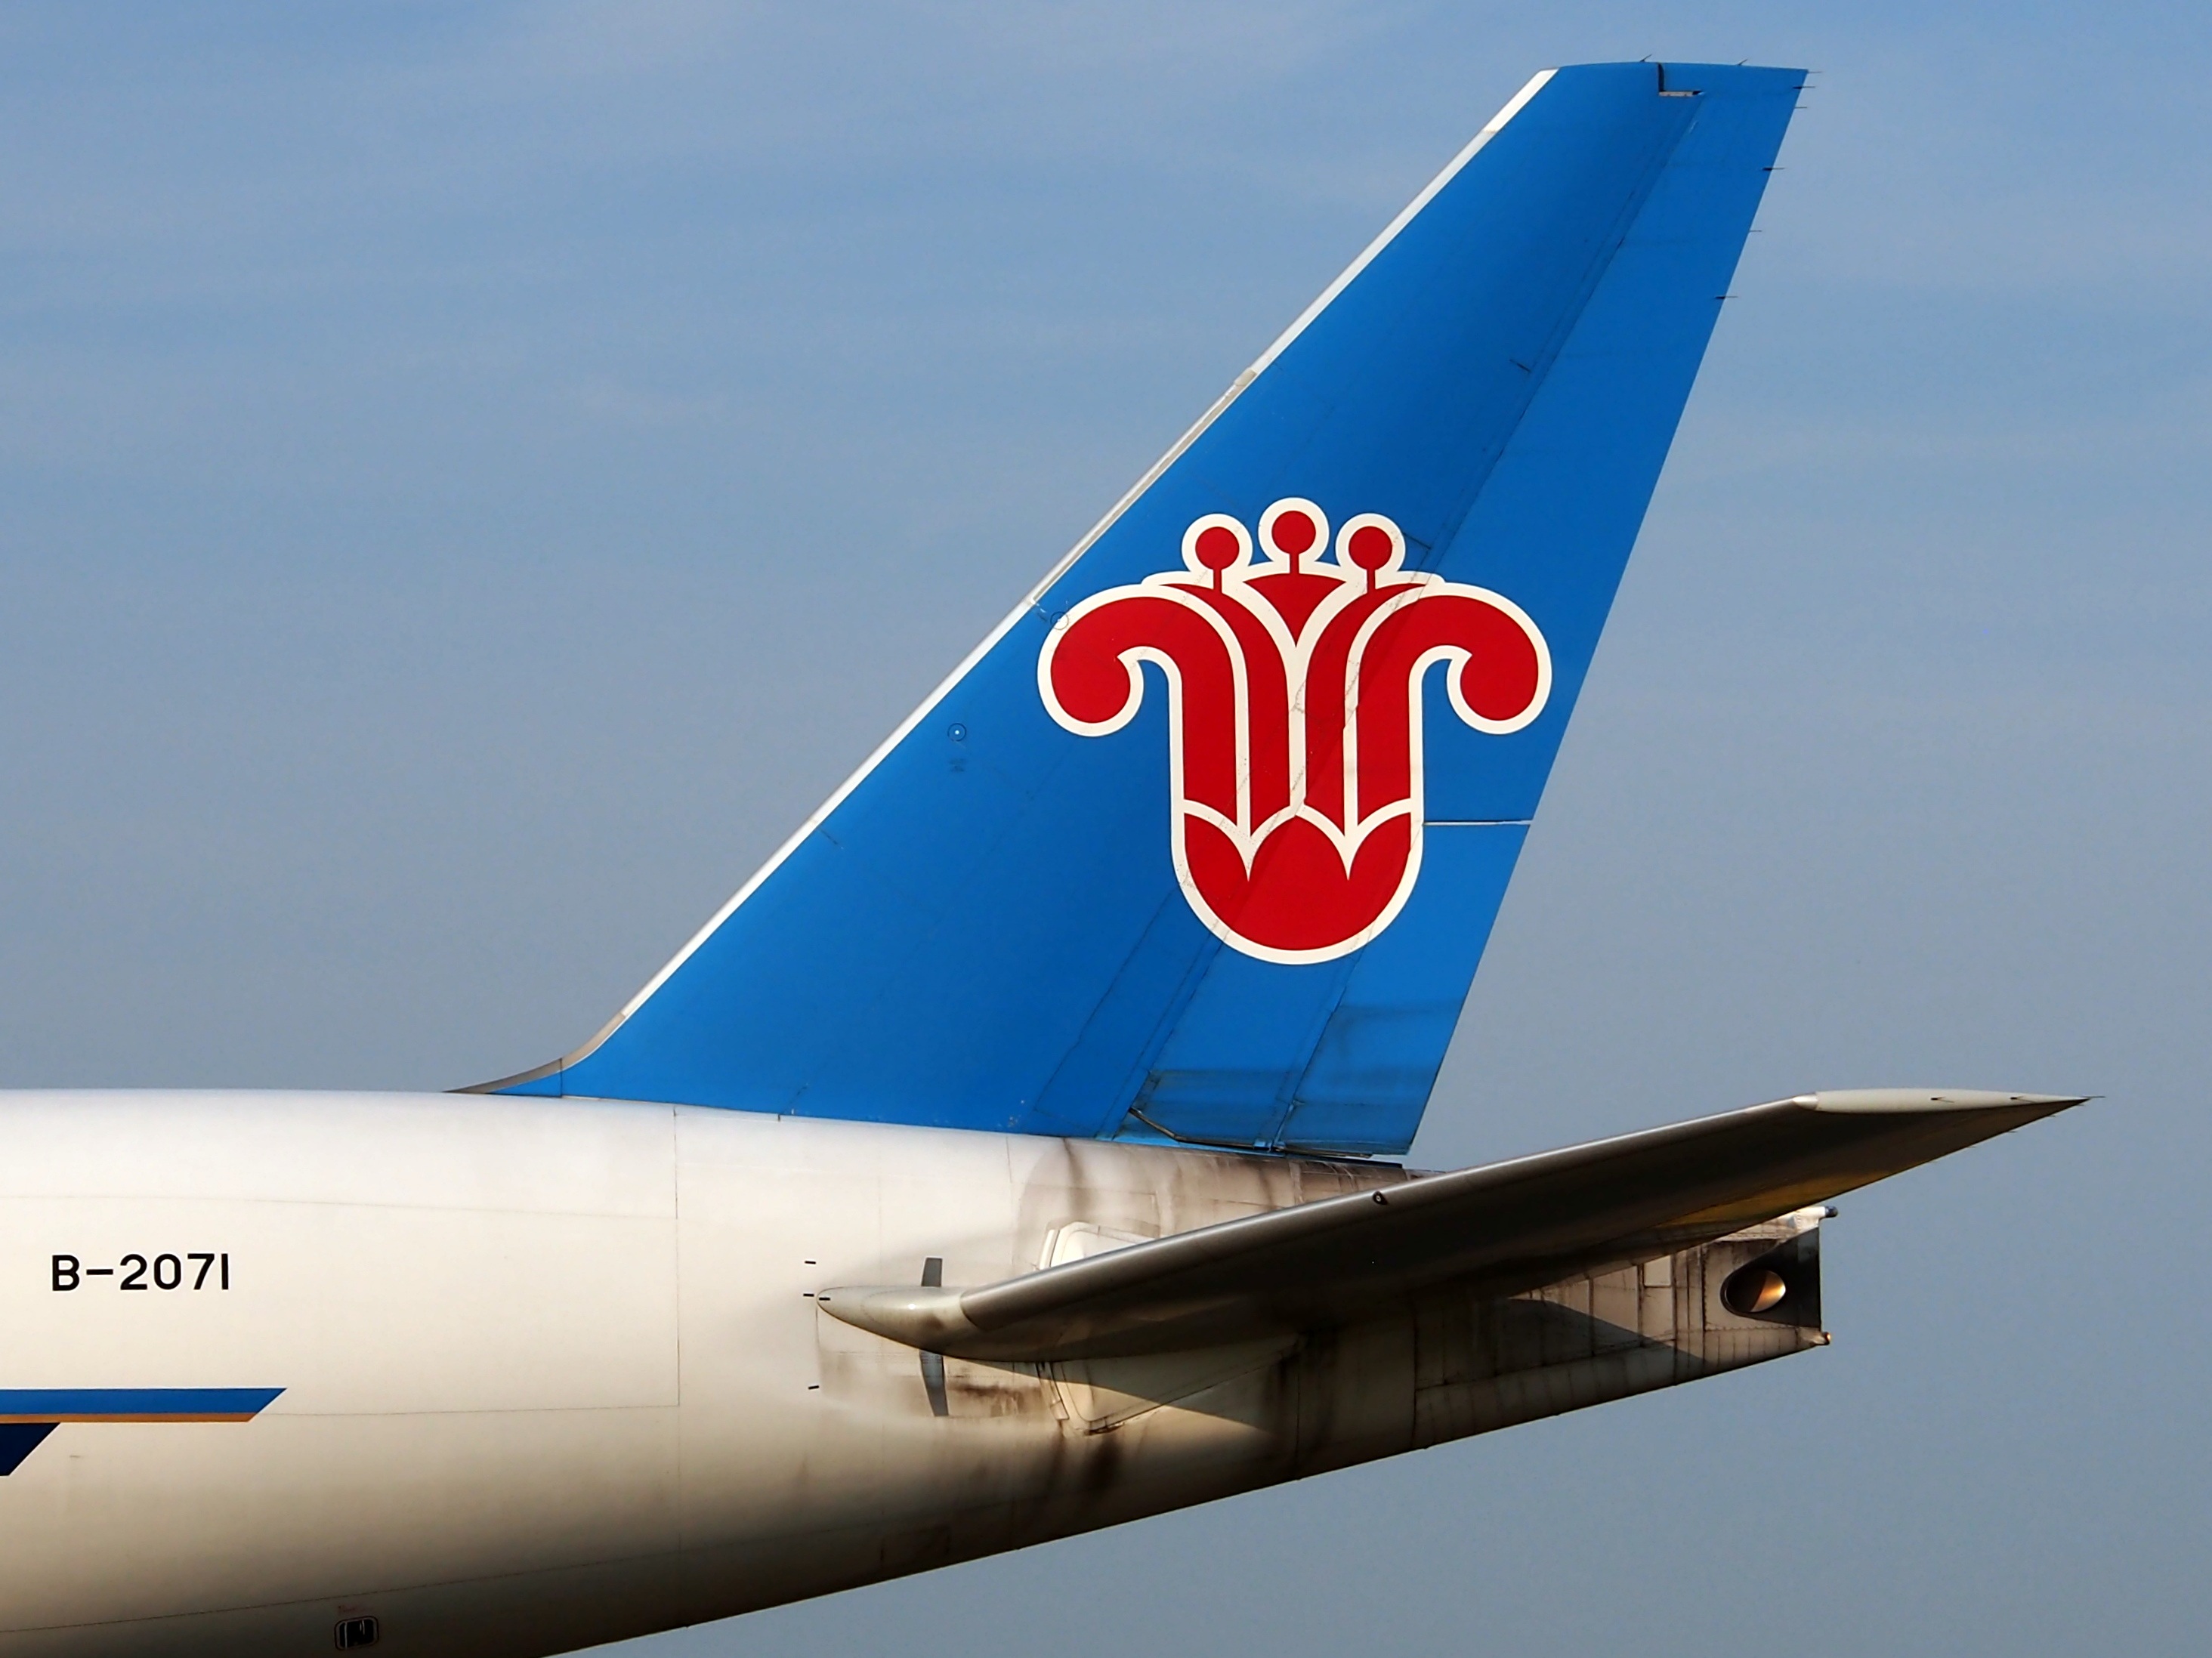
wing, airport, airplane, aircraft, jet, transportation, vehicle, airline, aviation, flight, fin, airliner, boeing, takeoff, air force, jet aircraft, airbus a330, boeing 777, taxiing, boeing 767, air travel, boeing 737, china southern airlines, atmosphere of earth, wide body aircraft, narrow body aircraft